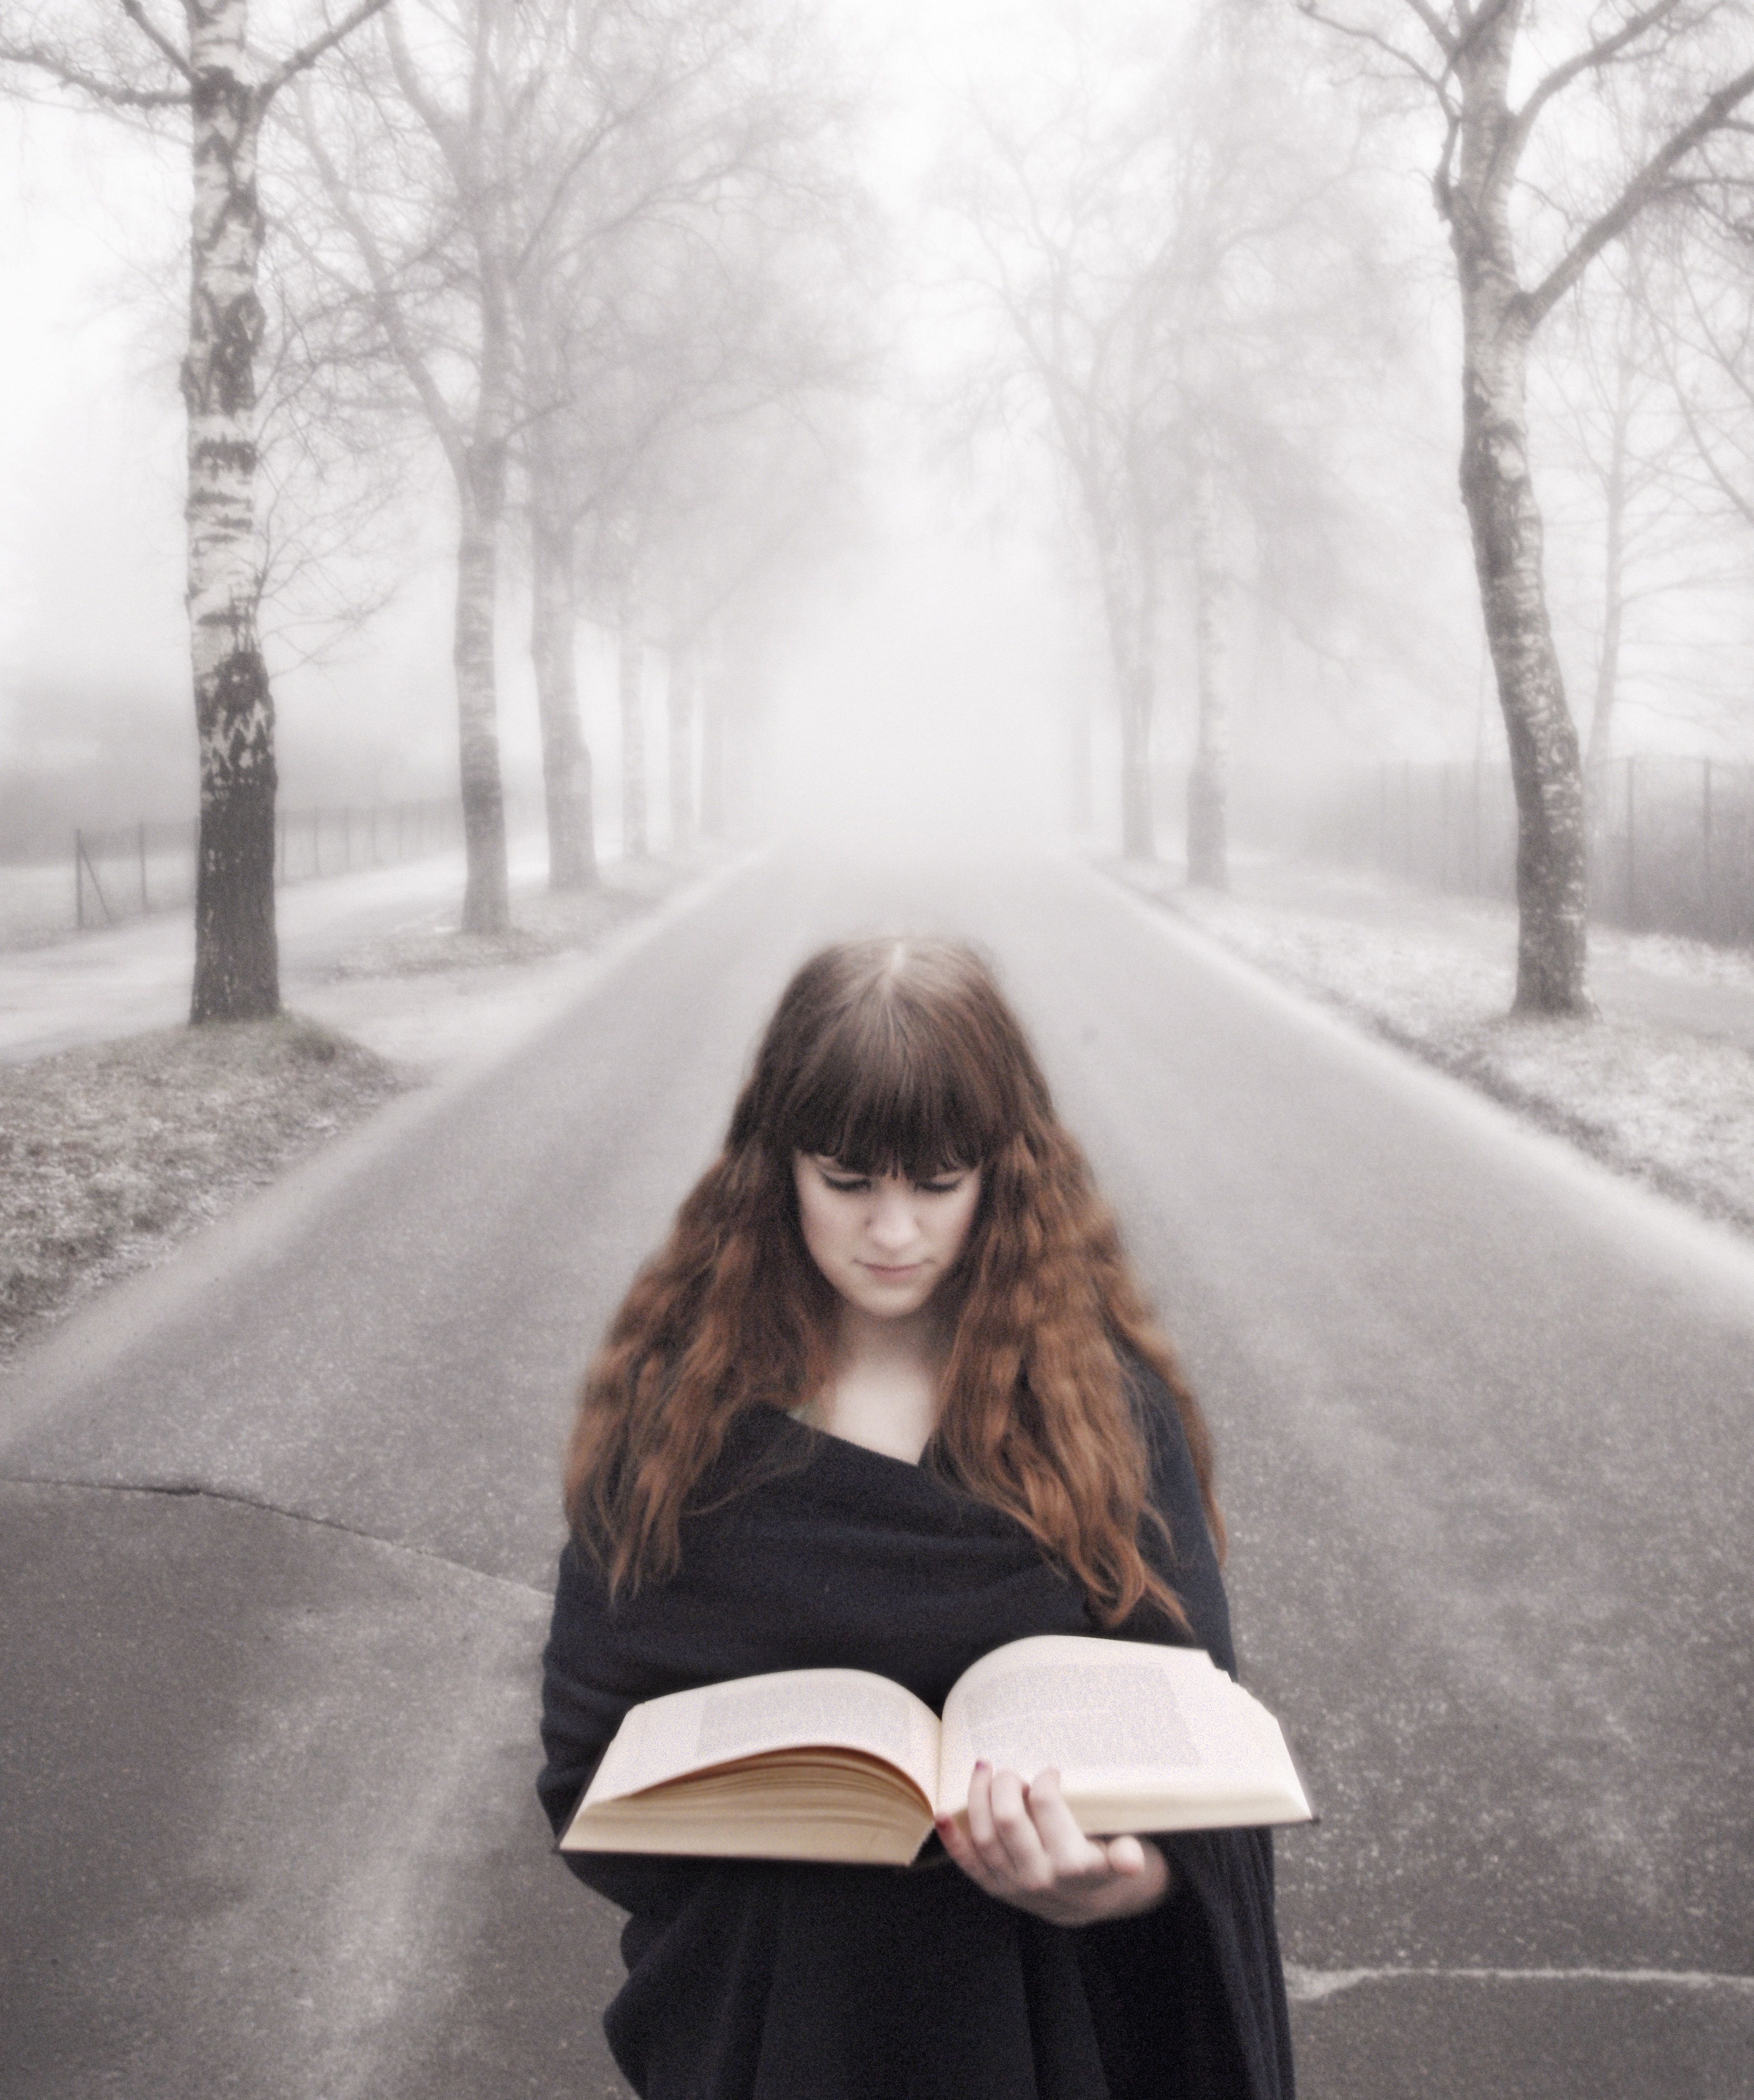
book, read, snow, winter, black and white, girl, woman, fog, white, alone, spring, sitting, weather, monochrome, season, photograph, way, monochrome photography, human positions